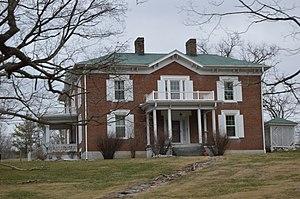
Bluefield est une municipalité américaine située dans le comté de Tazewell en Virginie. Selon le recensement de 2010, sa population est de 5 444 habitants.